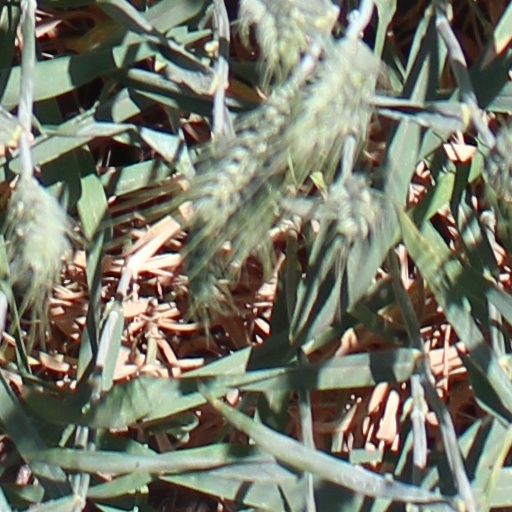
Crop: wheat